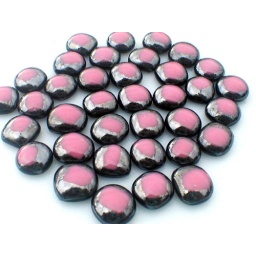
Iridescent pewter with pink dots in fused glass cabs